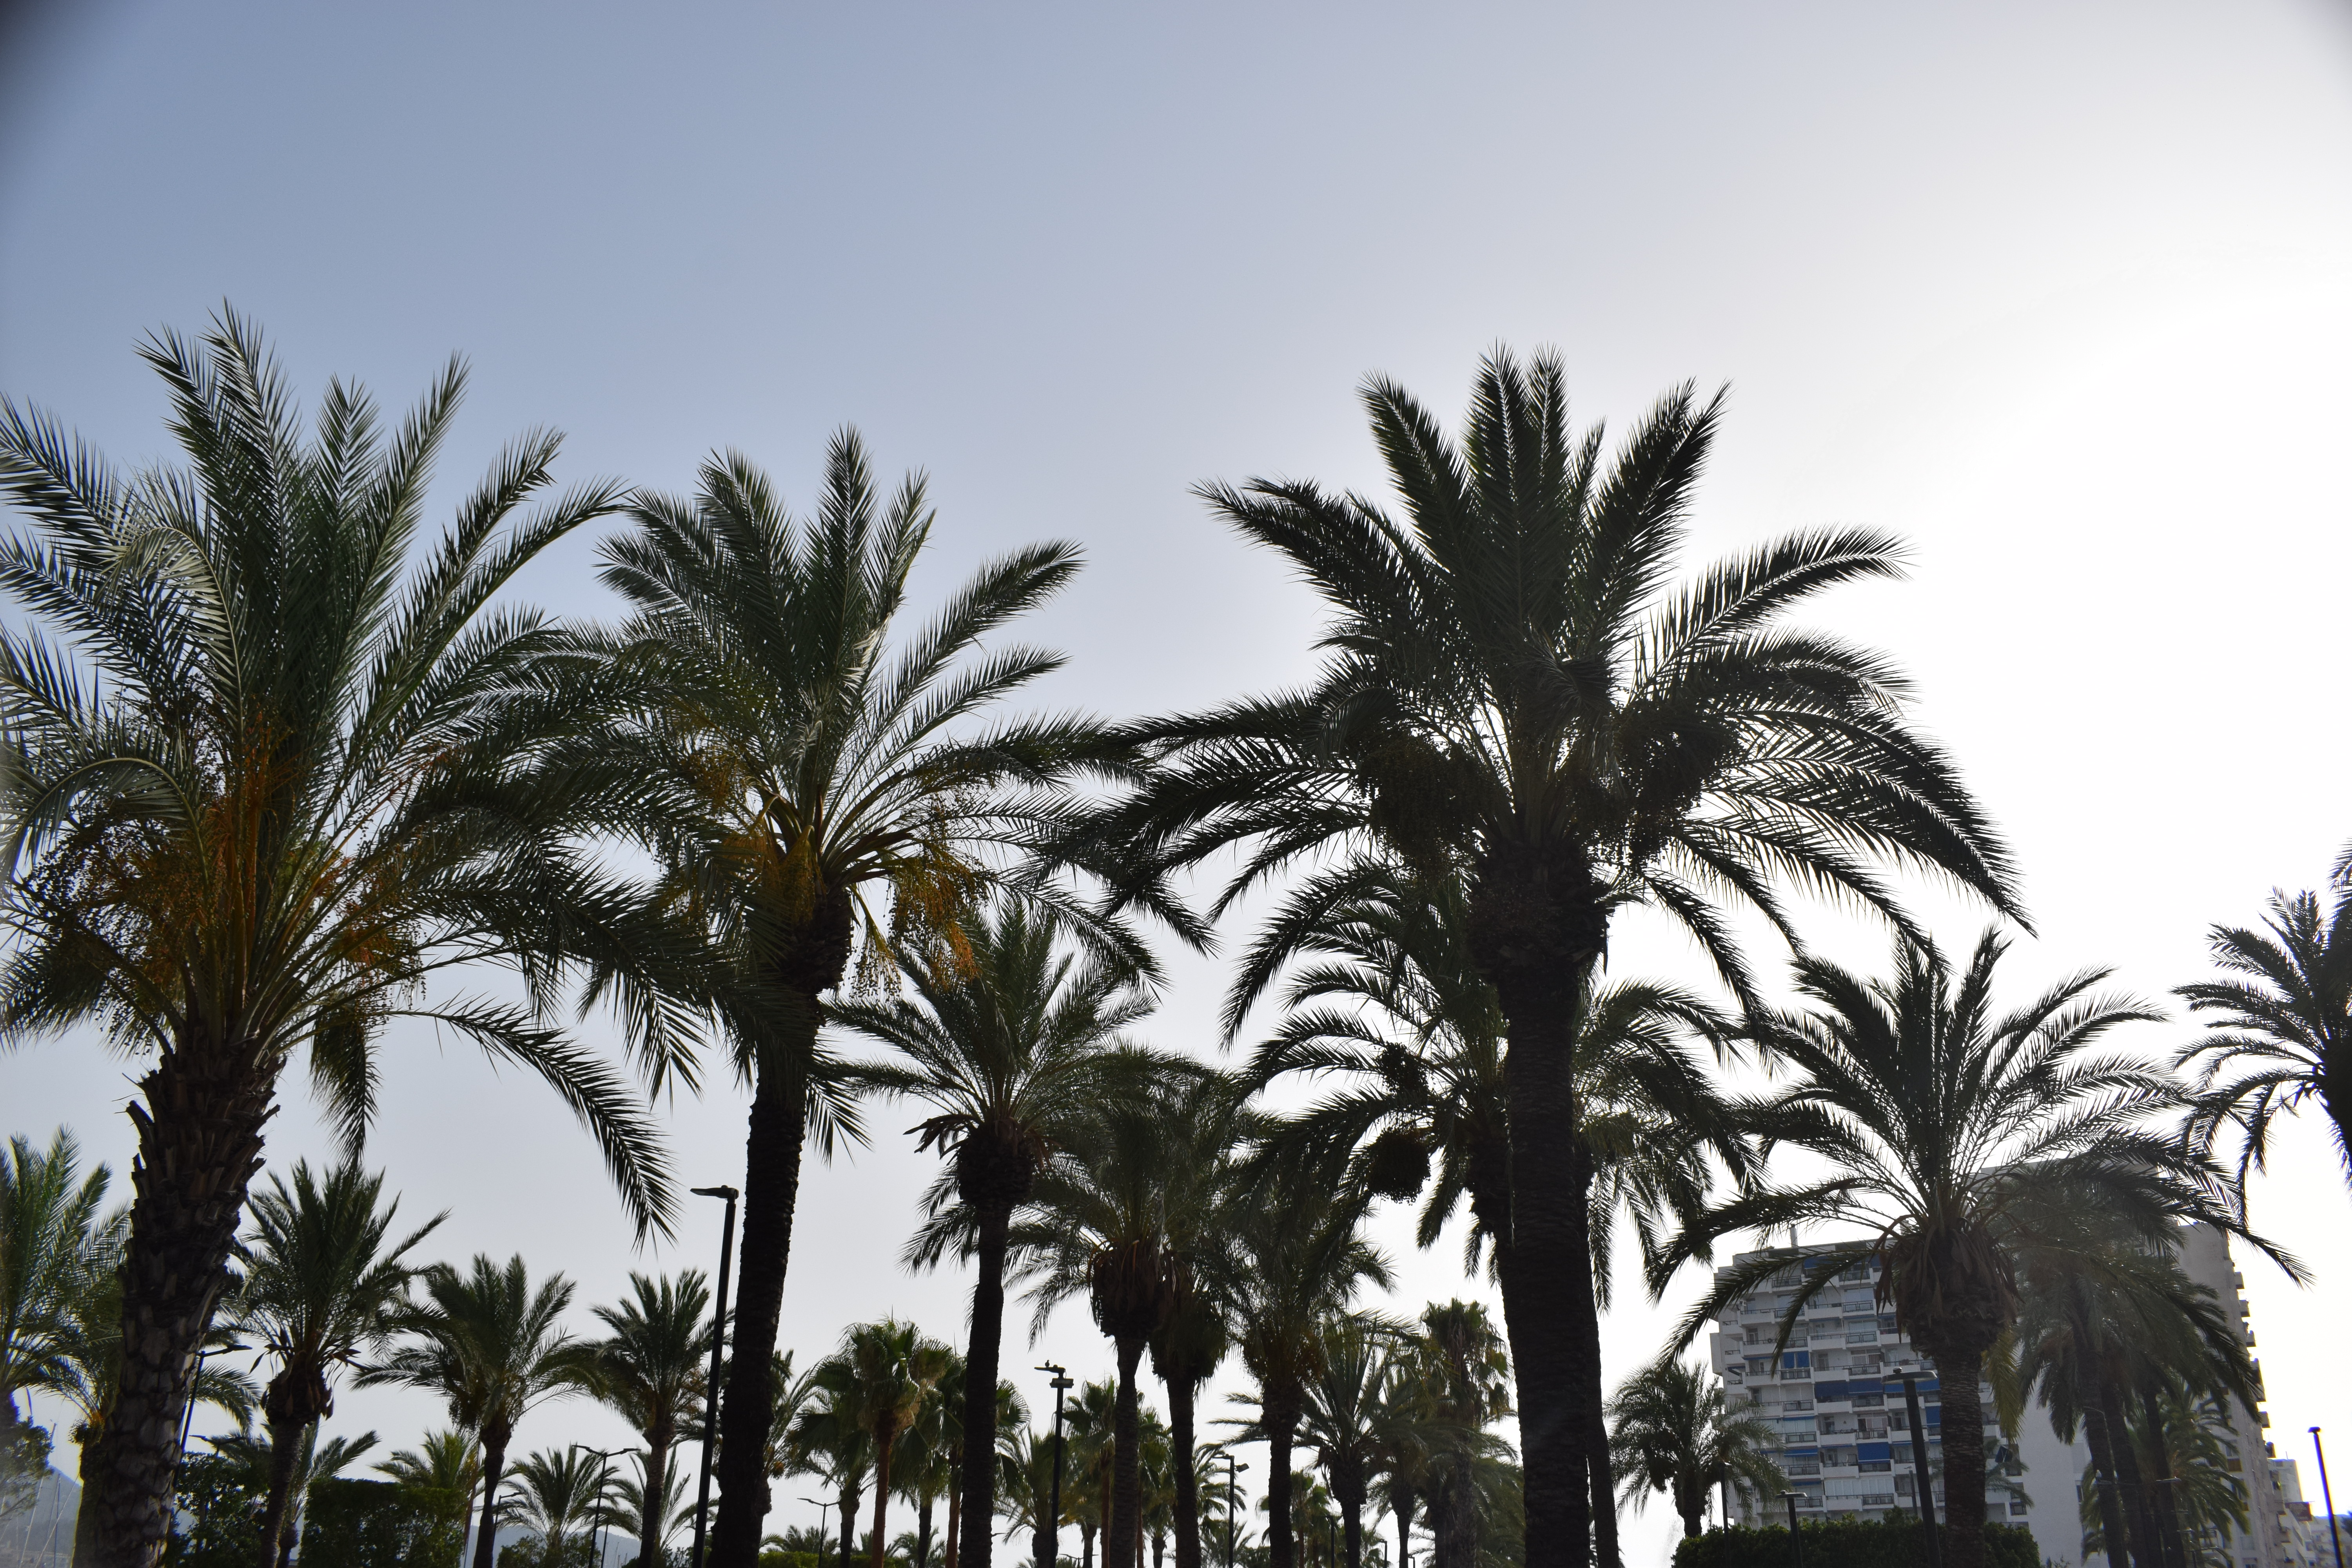
strand, sky, daytime, plant, nature, building, arecales, vegetation, terrestrial plant, tree, woody plant, landscape, Tints and shades, trunk, palm tree, grass, attalea speciosa, flowering plant, Desert Palm, horizon, tropics, fruit, city, winter, ocean, evening, elaeis, borassus flabellifer, sea, monochrome, house